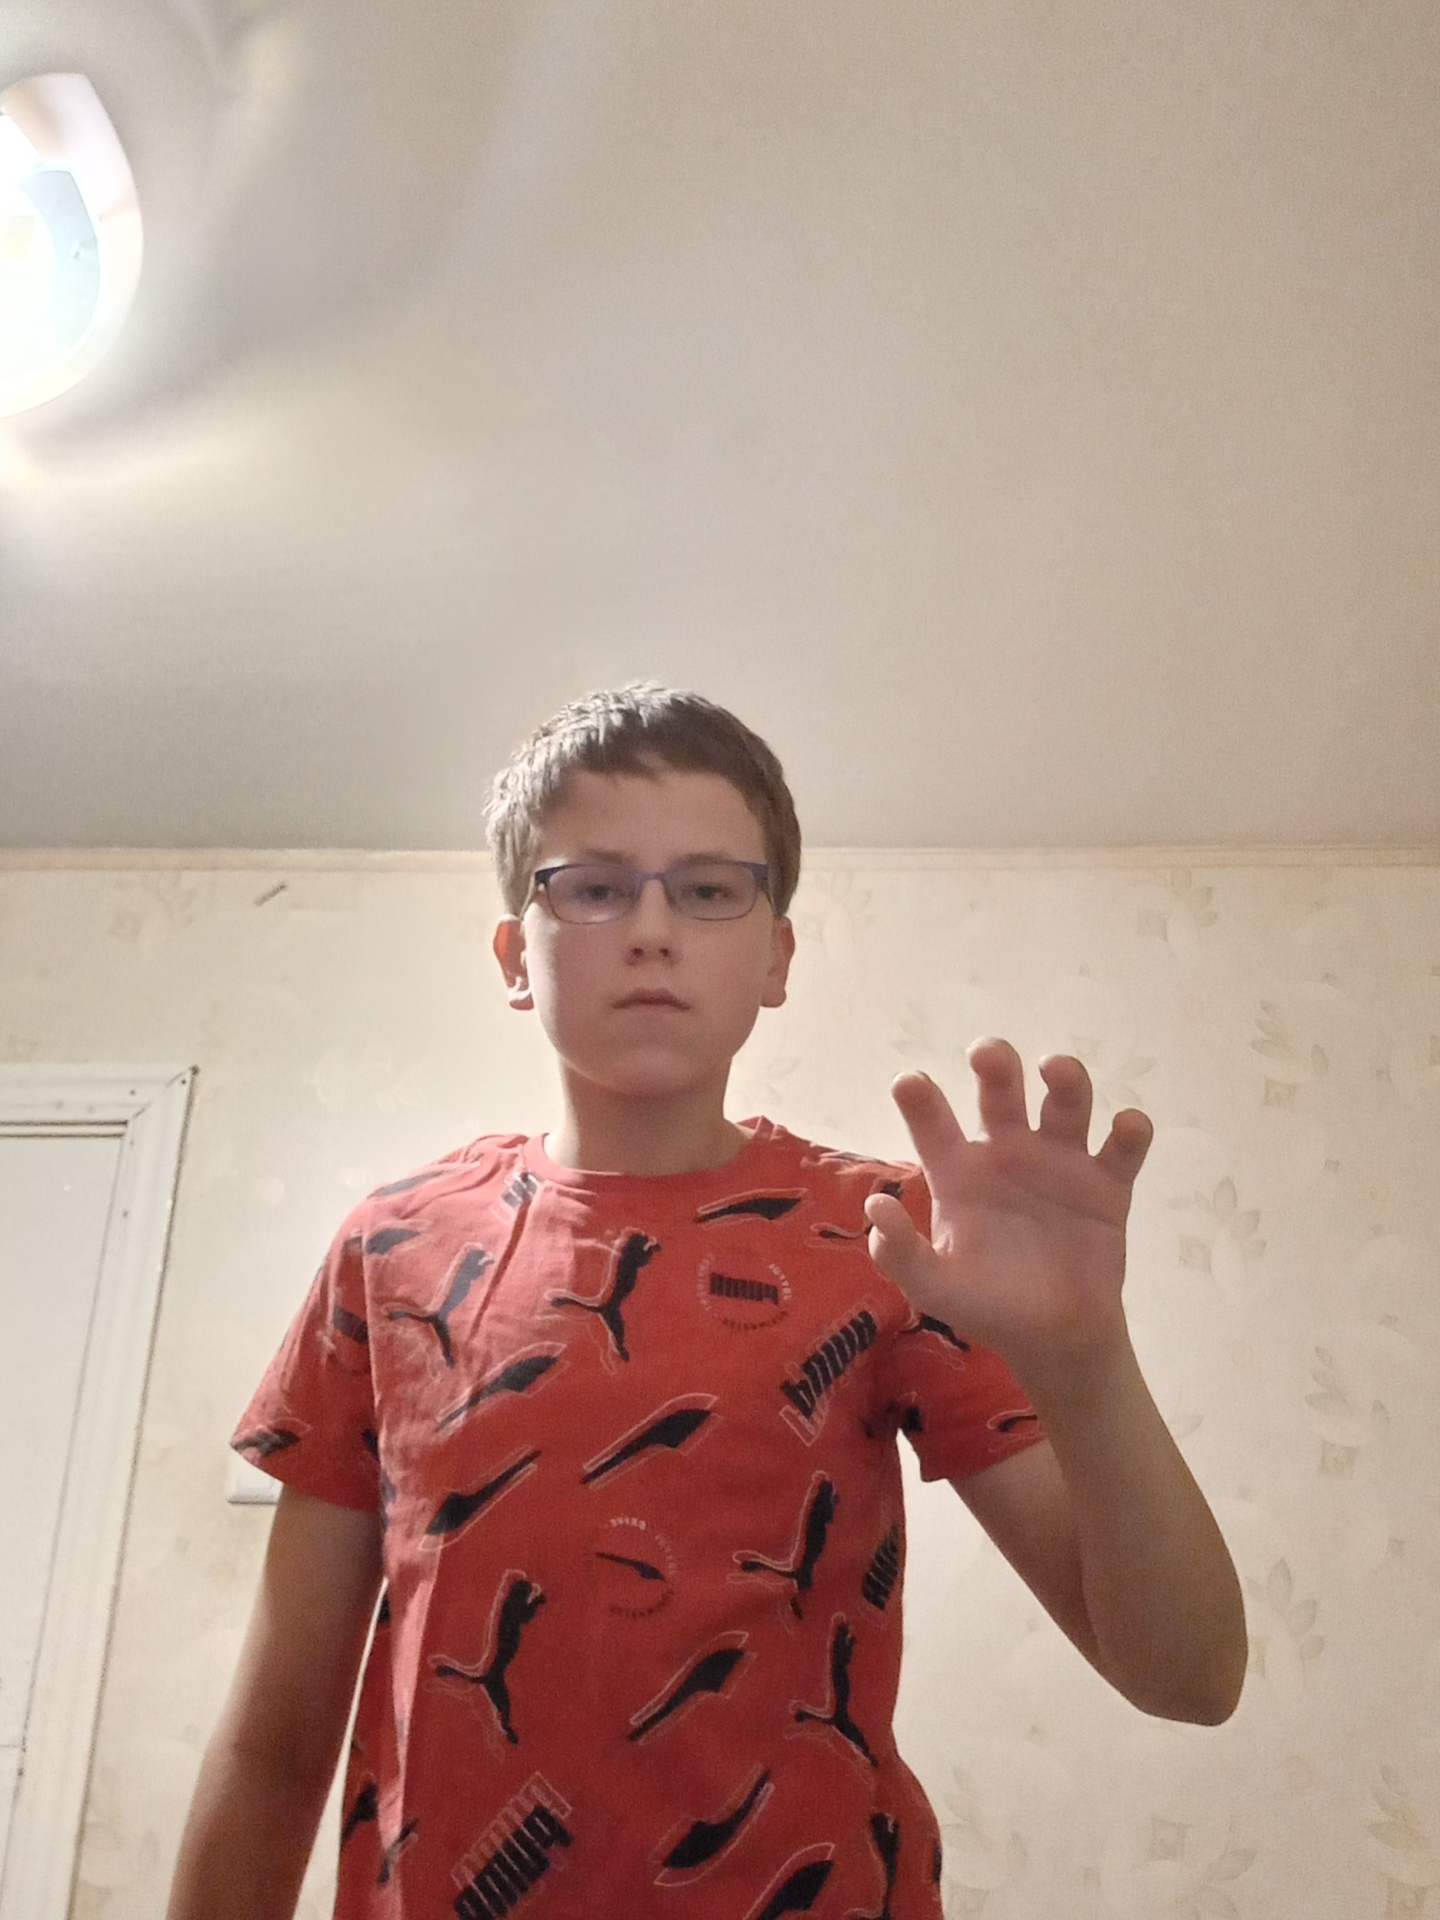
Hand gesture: grabbing